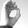
ASL letter: O